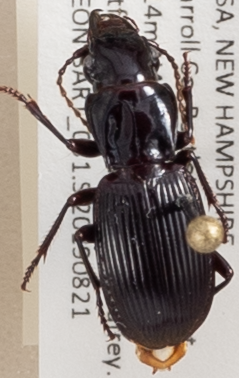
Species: Pterostichus rostratus
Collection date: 2019-08-21
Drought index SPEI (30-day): -0.554
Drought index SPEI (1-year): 0.9
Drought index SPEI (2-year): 0.71